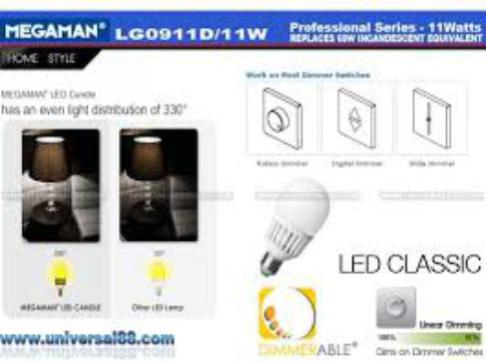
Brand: manjiamei
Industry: Necessities